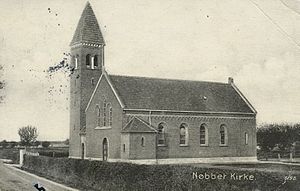
Nøbbet Kirke / Galleri
Nøbbet Kirke på postkort fra ca. 1910
Nøbbet Kirke i Horslunde Sogn - historisk postkort fra Vest-Lolland. Kirken er bygget i 1908
Nøbbet Kirke, som ligger nord for landsbyen Nøbbet i Nøbbet Sogn på Lolland, er opført i 1908.